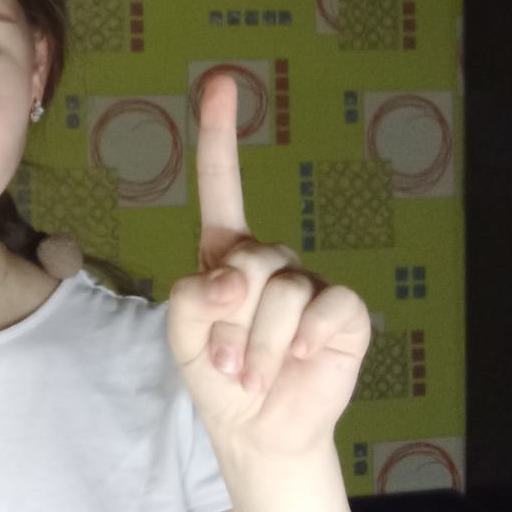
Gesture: one